Mohamed Al Rasheed

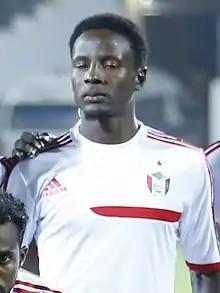
Al Rashed with Sudan in 2022

Muhamed Alrasheed Mahamoud Shambaly (born 1 January 1994) is a Sudanese professional footballer who plays as a midfielder for Al-Merrikh and the Sudan national football team.